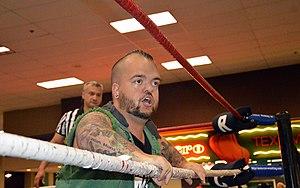
Le catcheur Hornswoggle en 2016.